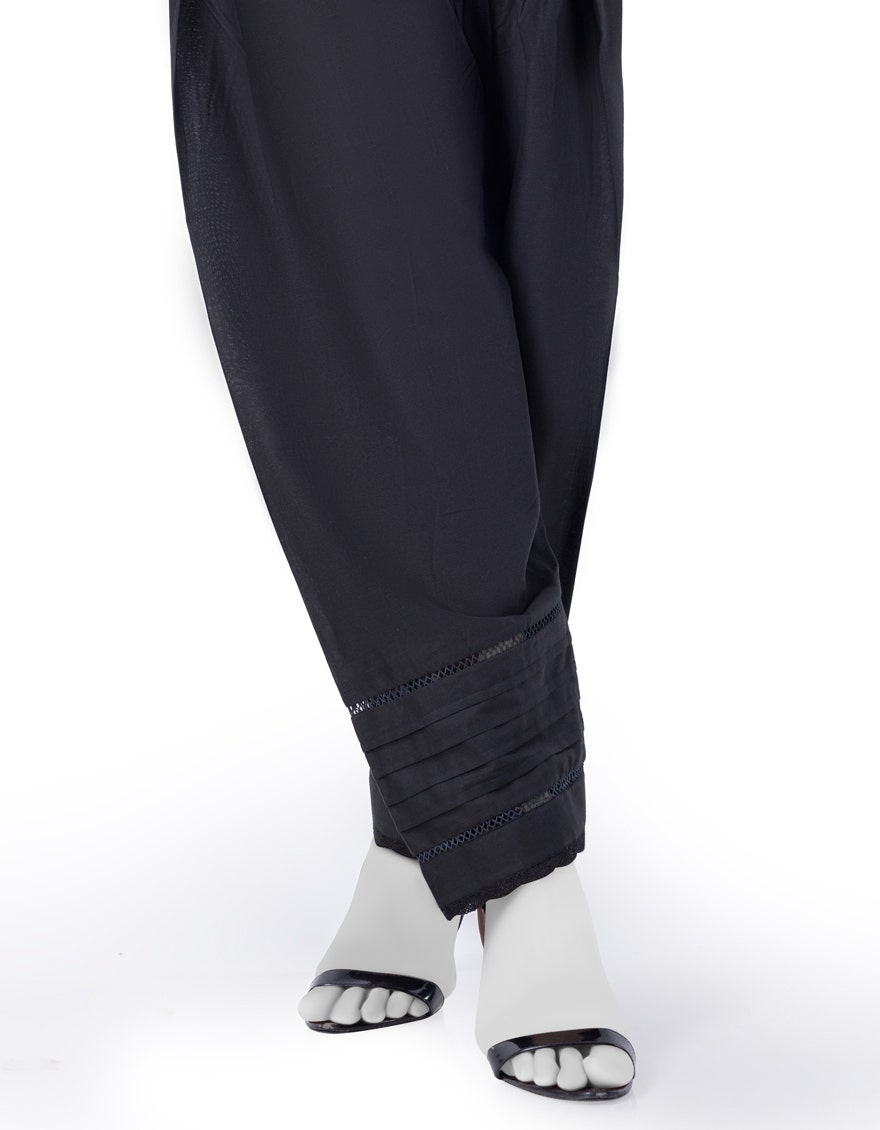
black khan pants